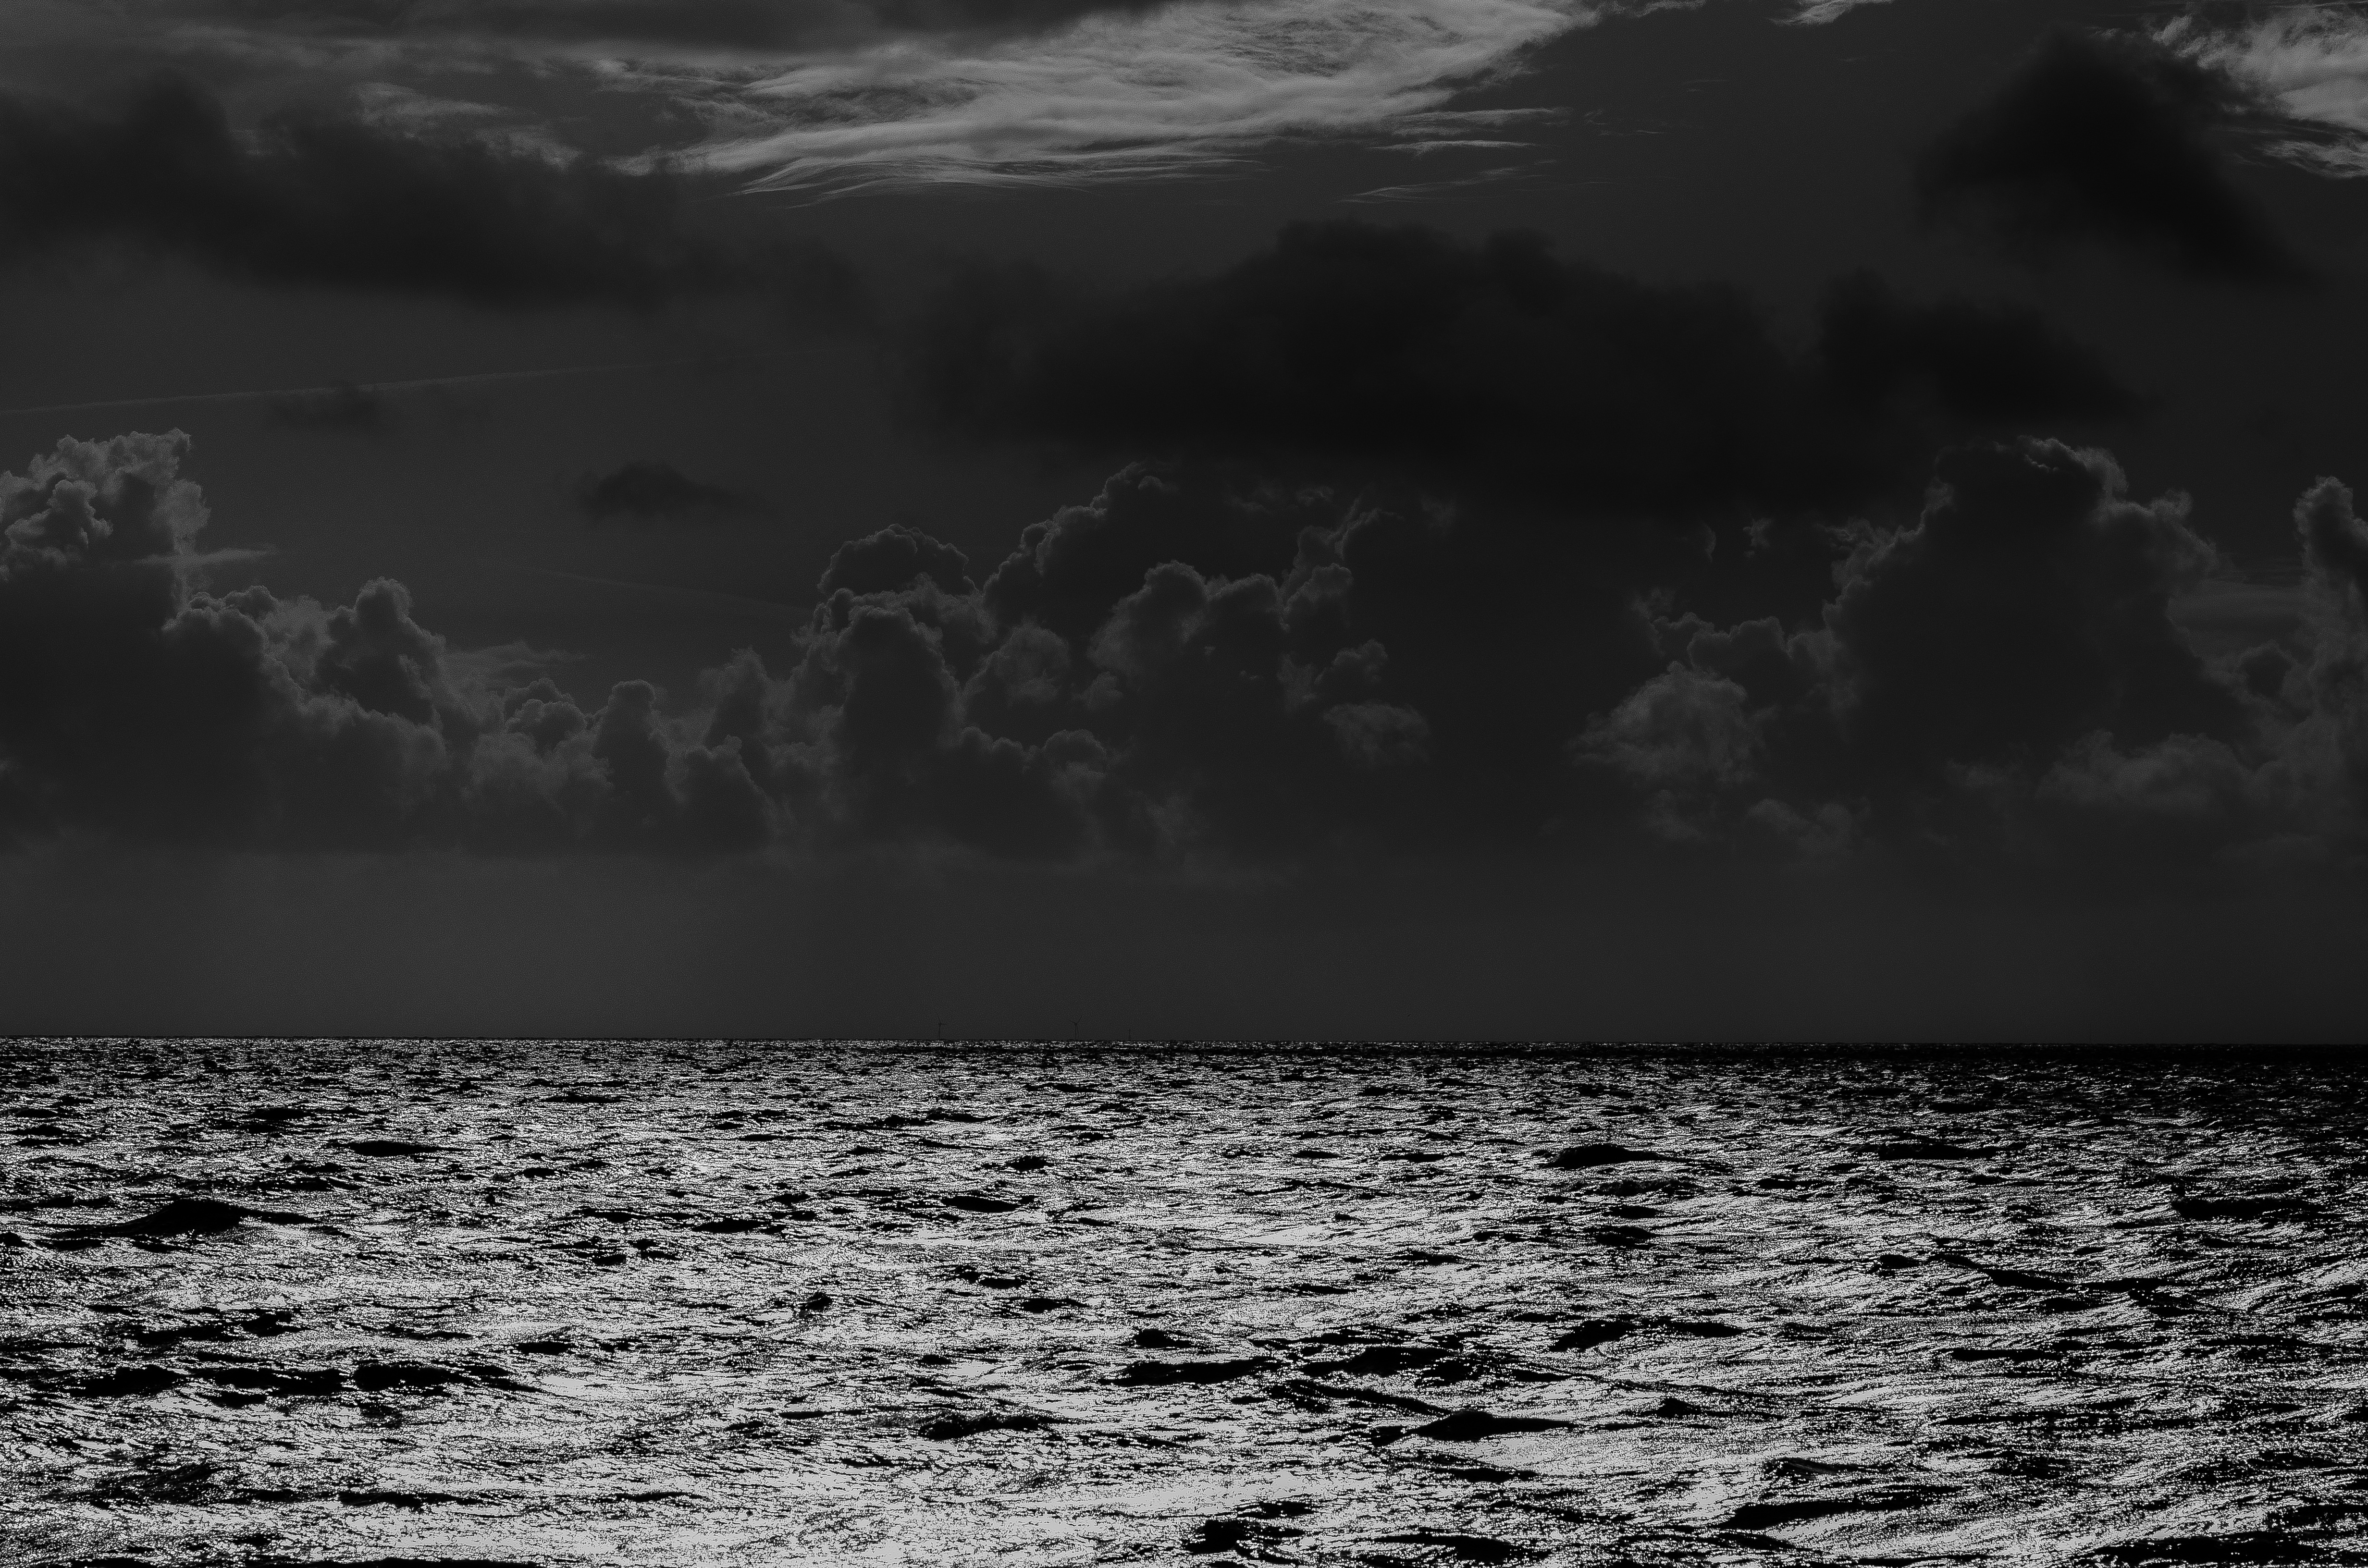
landscape, sea, coast, water, nature, ocean, horizon, cloud, black and white, sky, sunset, sunlight, shore, wave, lake, dawn, atmosphere, summer, travel, bleak, dusk, reflection, weather, storm, darkness, monochrome, moonlight, drama, clouds, bank, vision, thunderstorm, mood, north sea, emotion, longing, forward, force of nature, threatening, storm clouds, monochrome photography, atmospheric phenomenon, wind wave